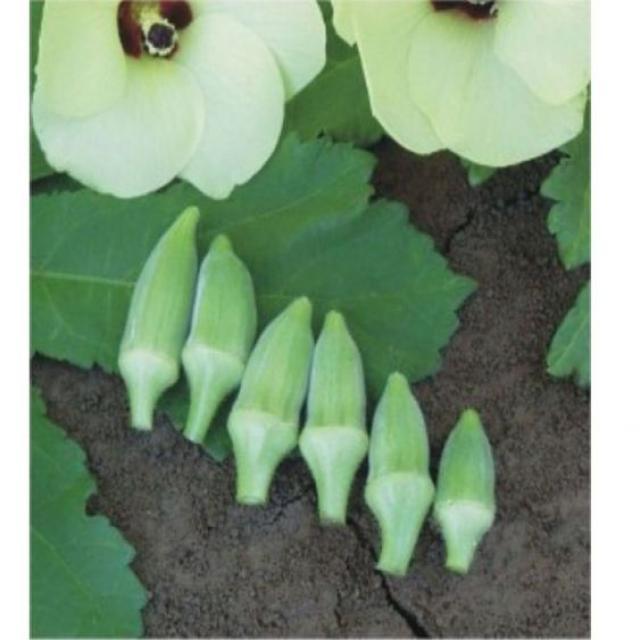
Label: Under-mature